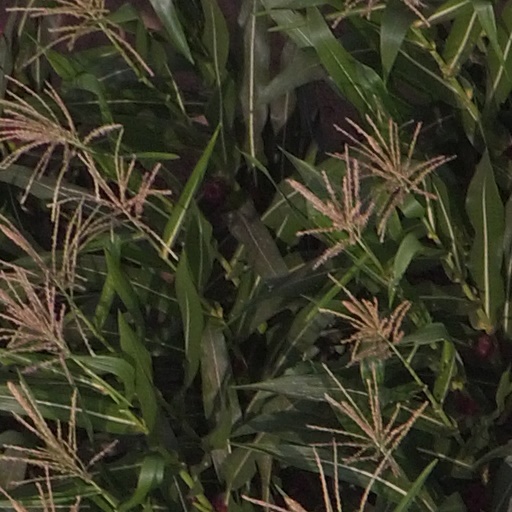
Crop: maize; corn